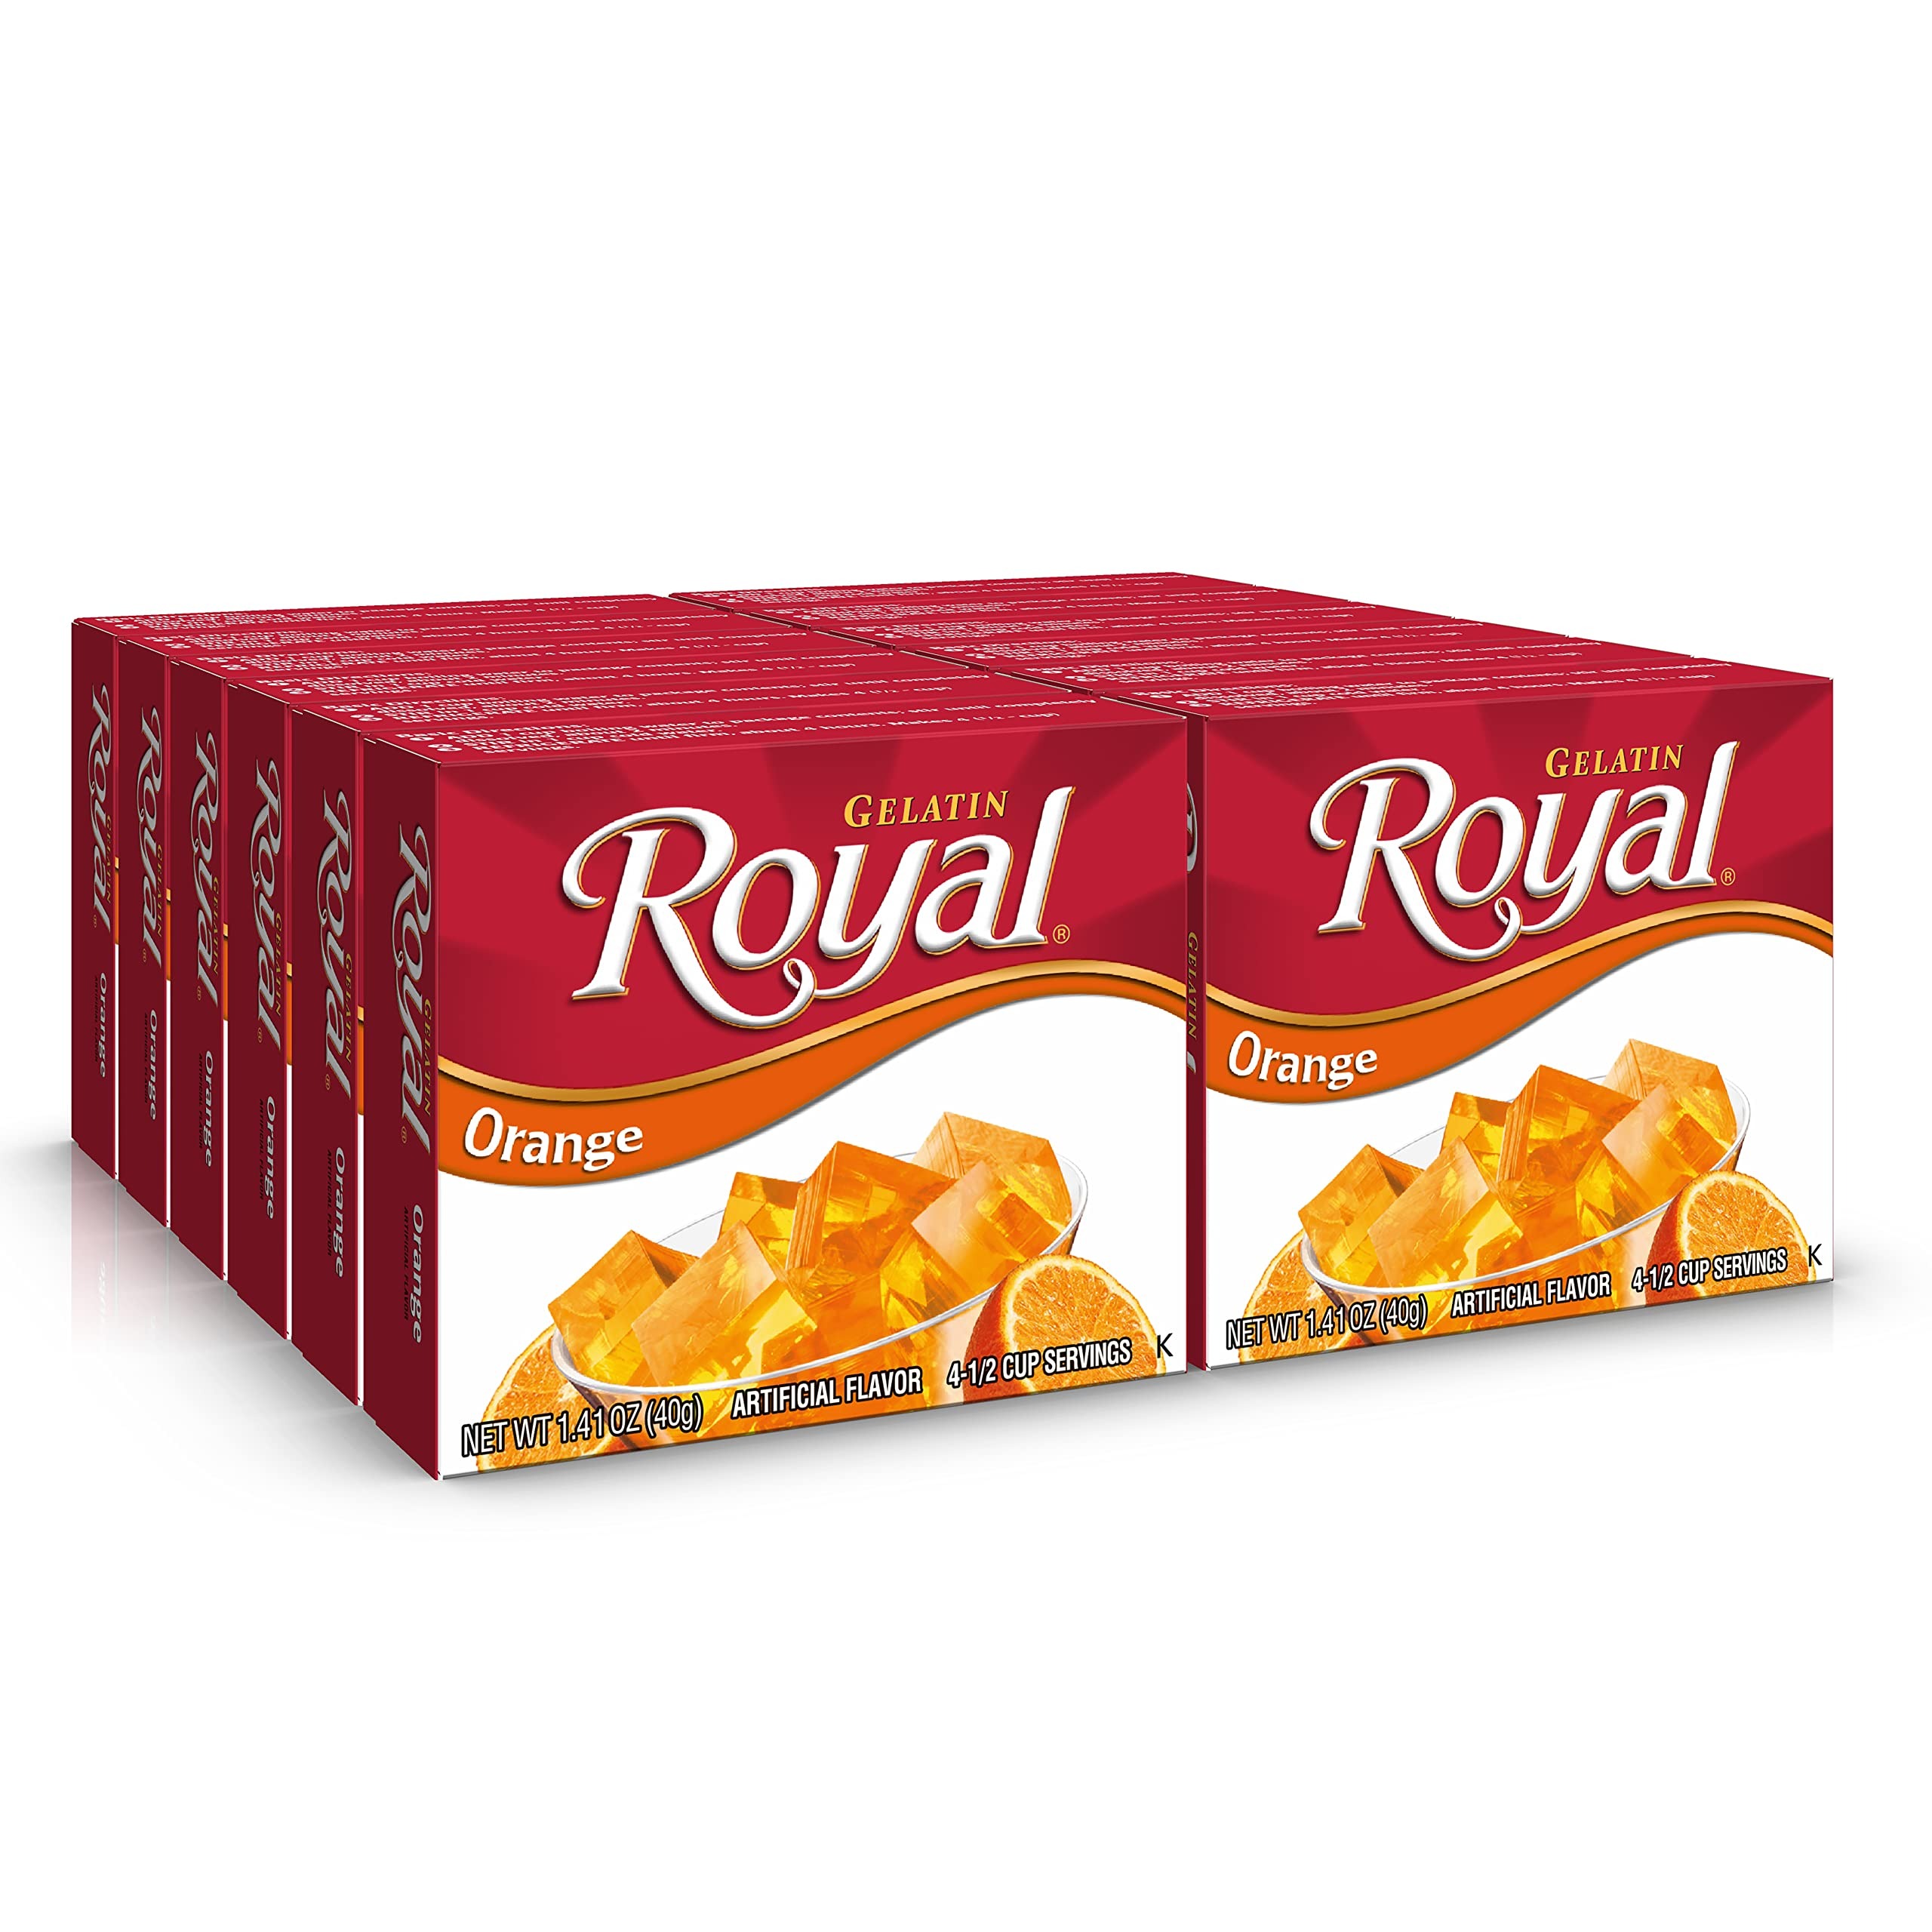
Item Name: Royal Gelatin, Fat Free Dessert Mix, Orange (12 - 1.4 Ounce Boxes) (Pack of 12)
Bullet Point 1: ROYAL FLAVORS: Royal Gelatin offers 7 delicious flavors: Blackberry, Cherry, Lime, Orange, Raspberry, Strawberry Banana, and Strawberry.
Bullet Point 2: ZERO FAT: Indulge without worry. Royal Gelatin is always fat free.
Bullet Point 3: EASY TO MAKE: Mix, stir, refrigerate, enjoy. Royal Gelatin is quick and easy to whip up.
Bullet Point 4: SHAREABLE BATCH: Each box of Royal Gelatin makes 4 – ½ cup servings.
Bullet Point 5: PERFECT FOR ANY OCCASION: Make Royal Gelatin dessert mix for lunches, desserts, parties, snacks, picnics and more.
Value: 16.8
Unit: ounce

Price: 7.99